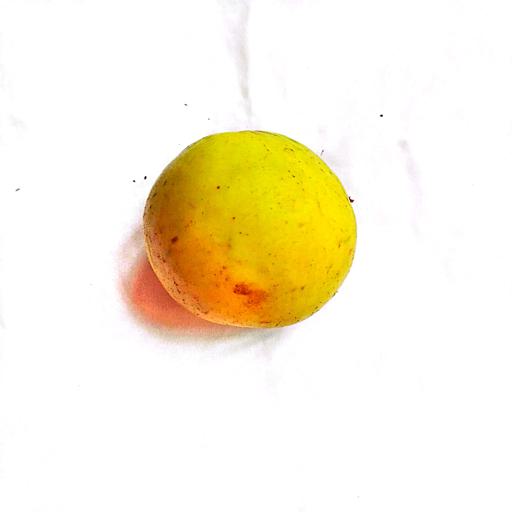
Label: healthy